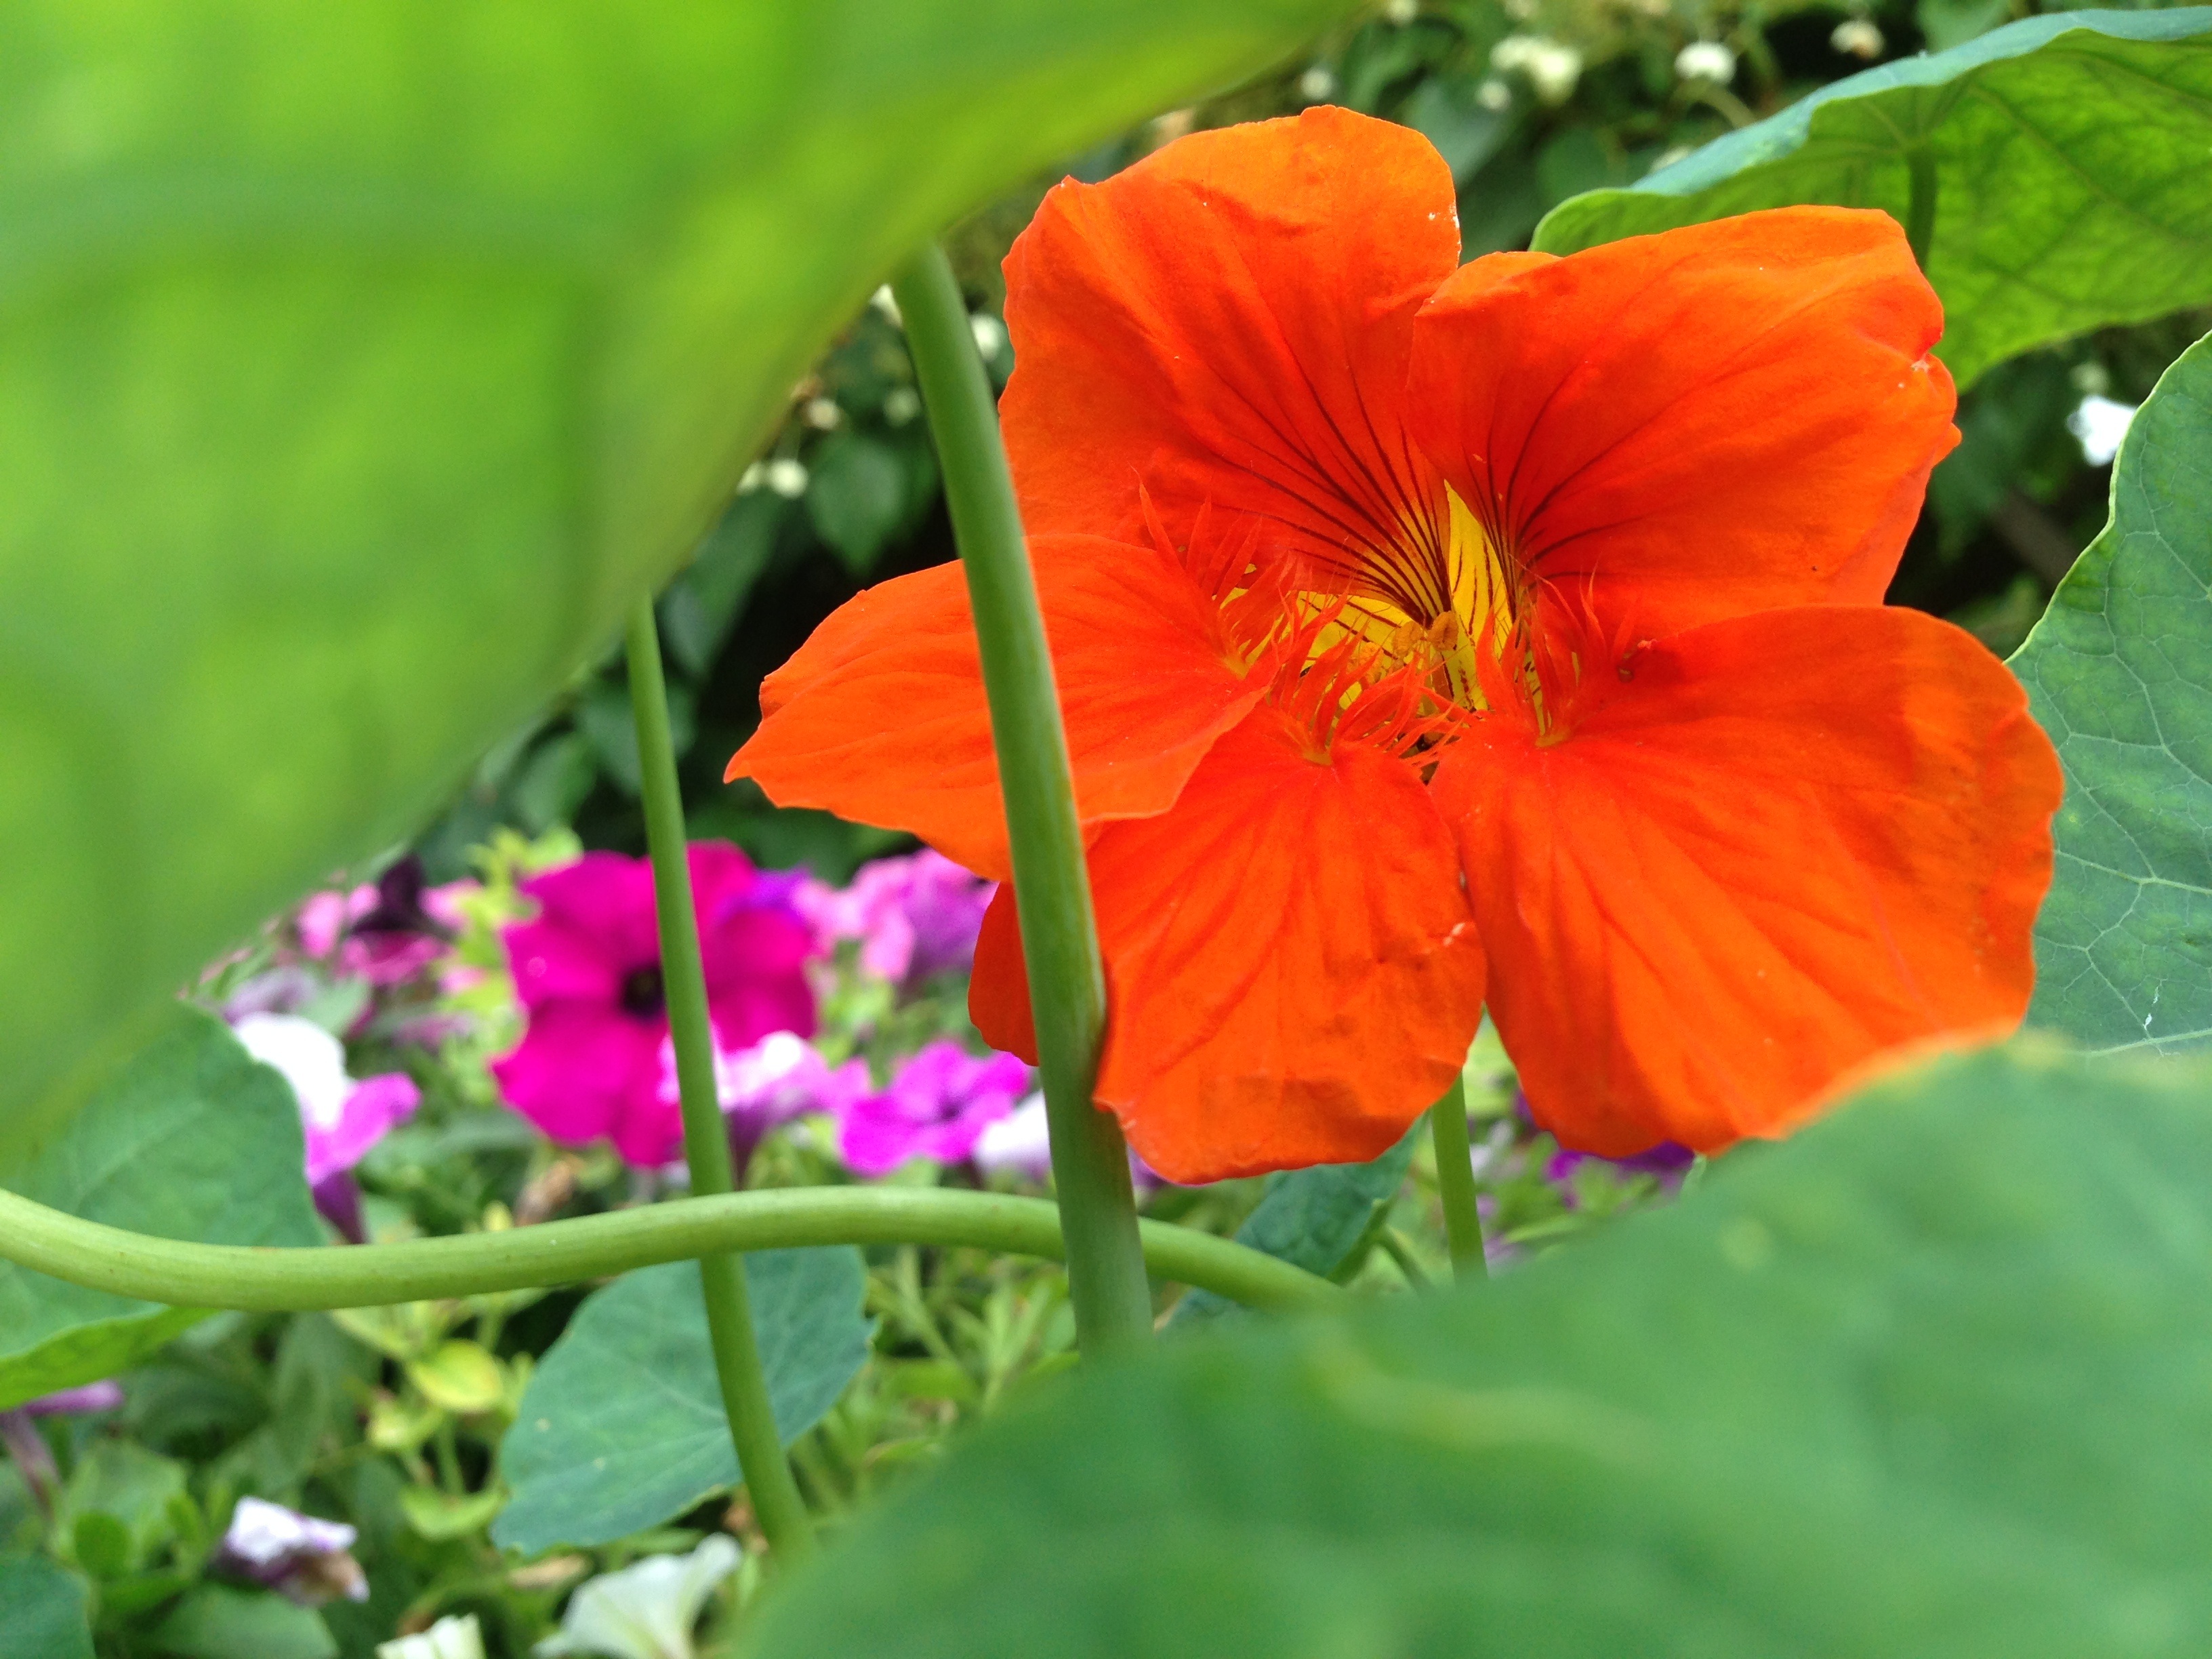
blossom, plant, flower, petal, bloom, decoration, orange, green, botany, flora, wildflower, edible, nasturtium, macro photography, flowering plant, annual plant, land plant, violet family